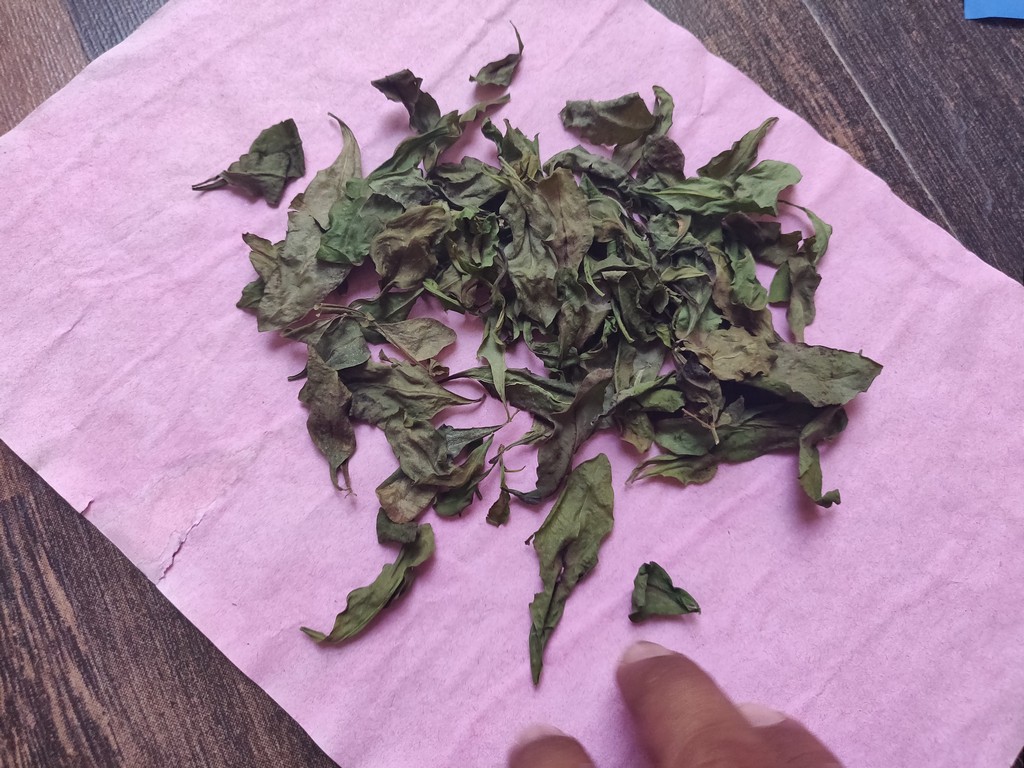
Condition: Dried
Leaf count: multiple
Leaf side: unknown